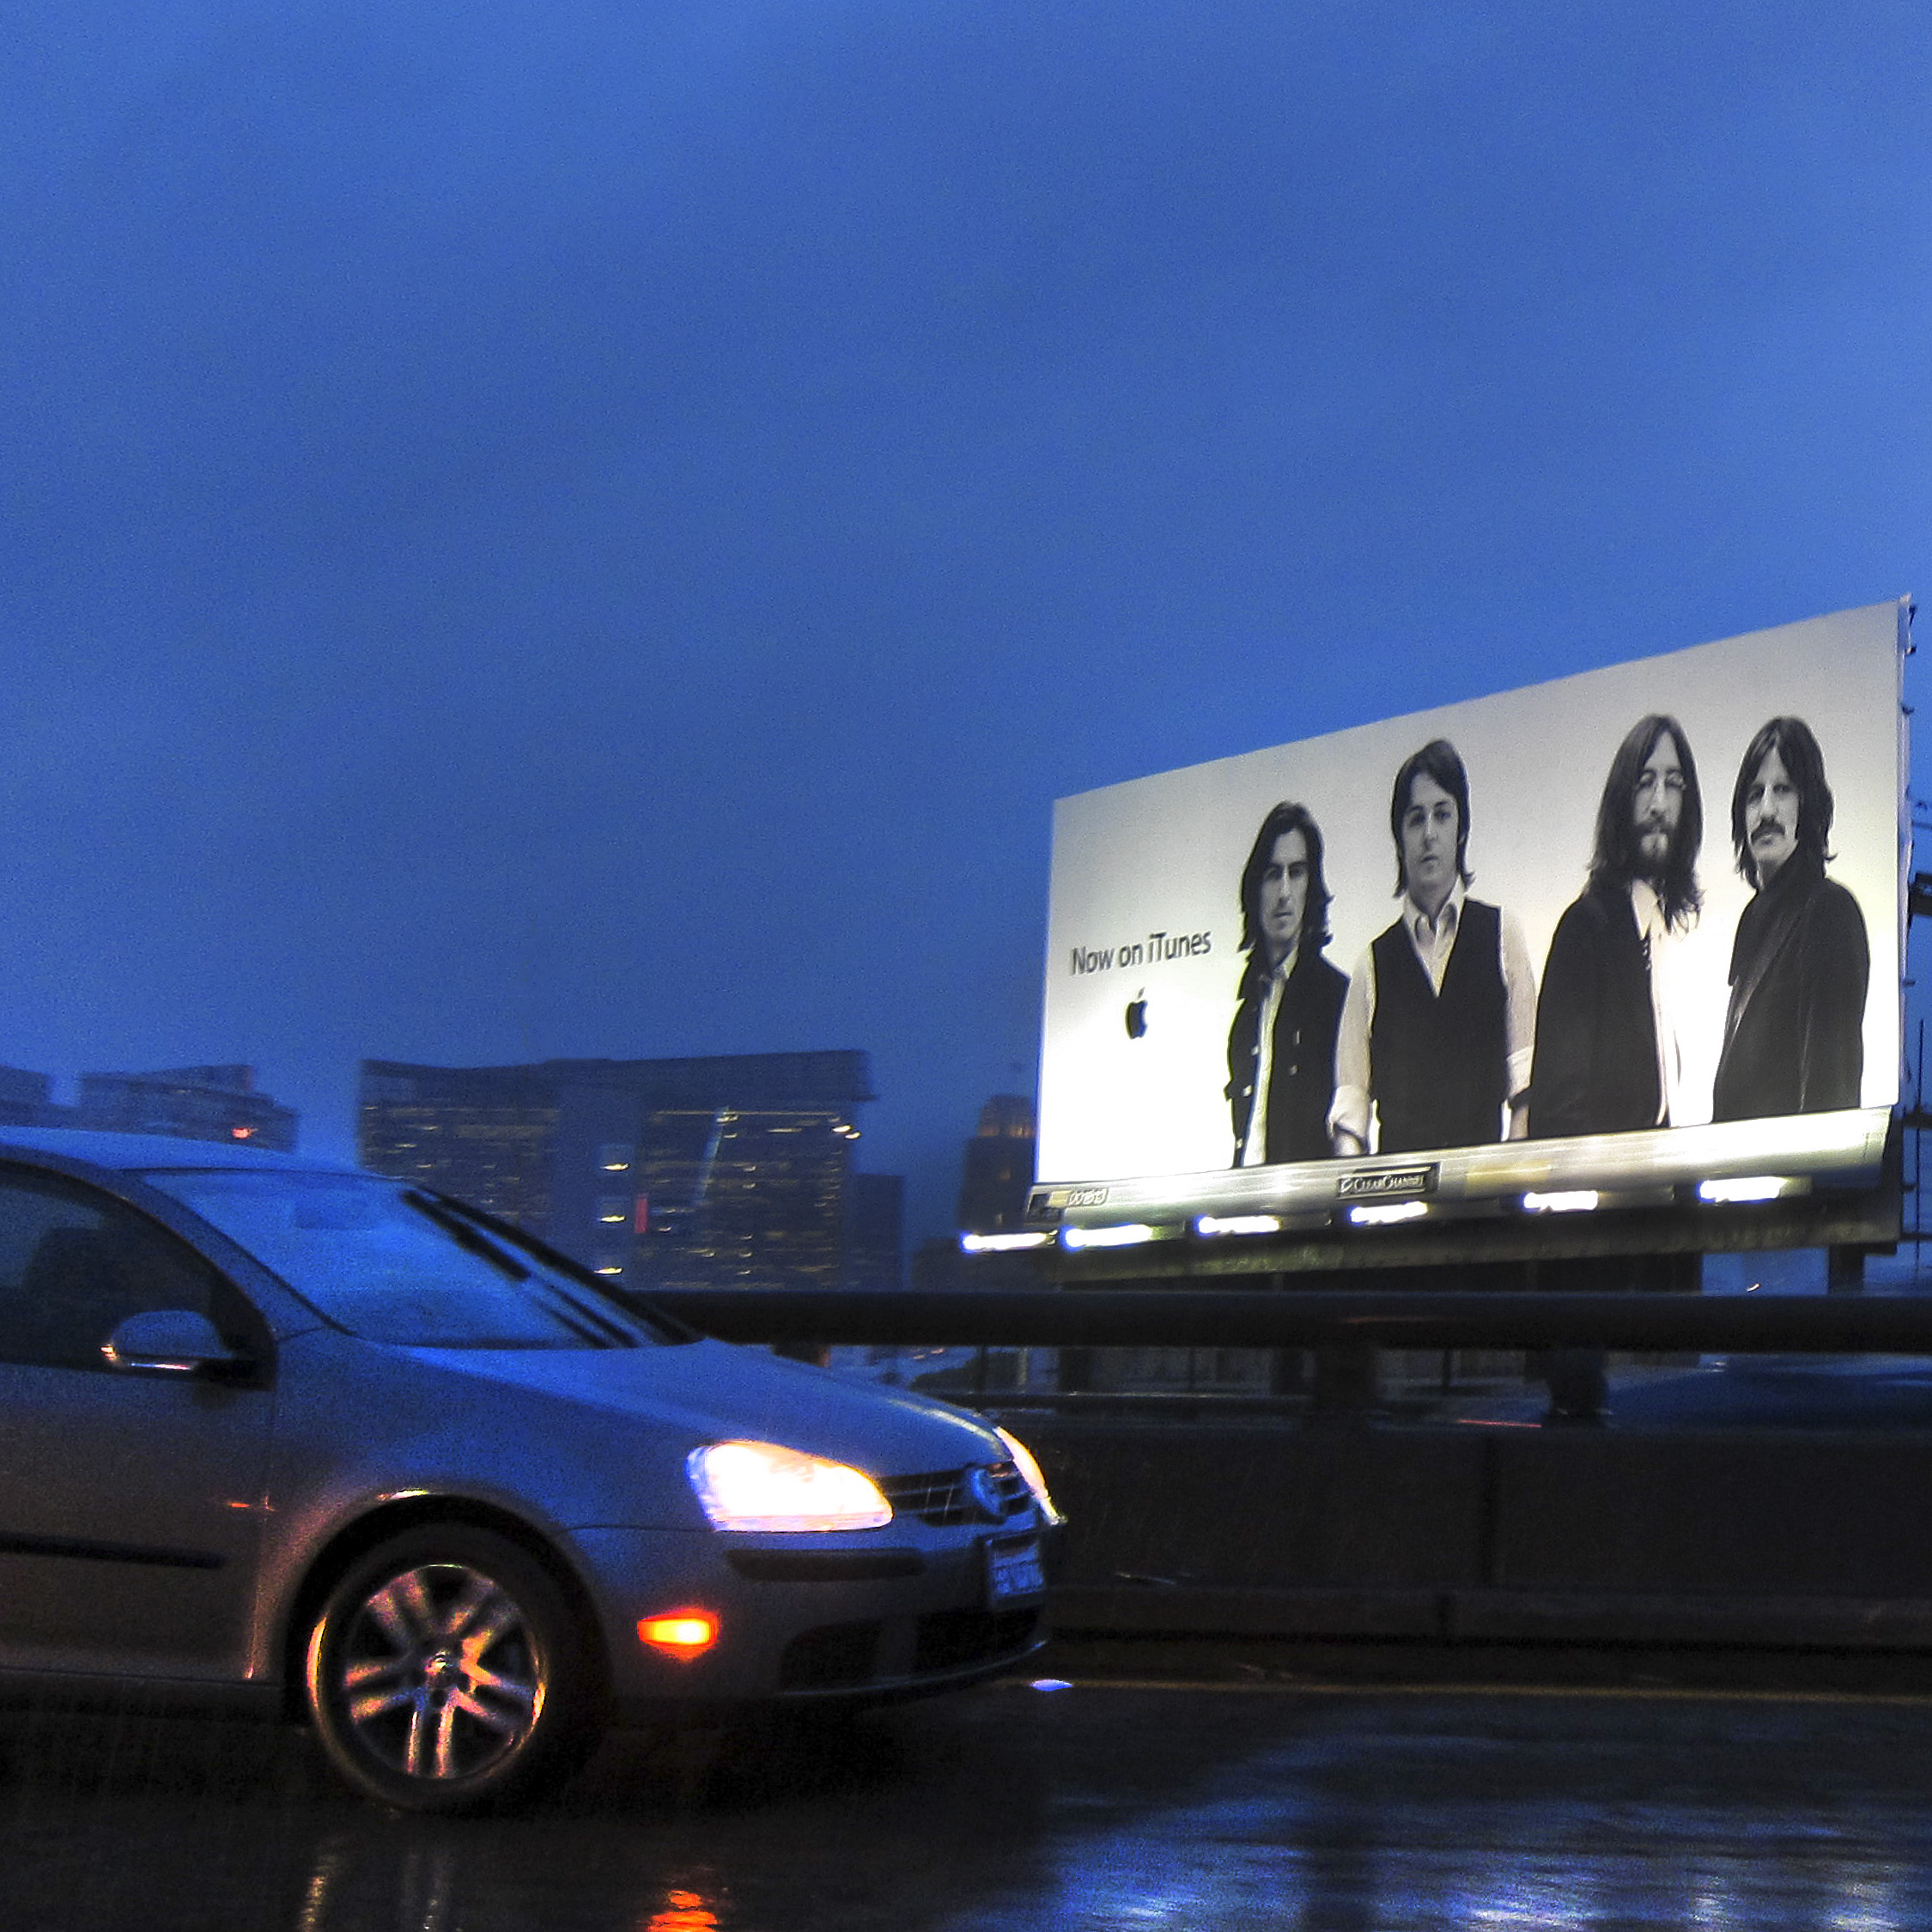
car, wheel, volkswagen, vehicle, california, sanfrancisco, itunes, beatles, 80freeway, automobile make